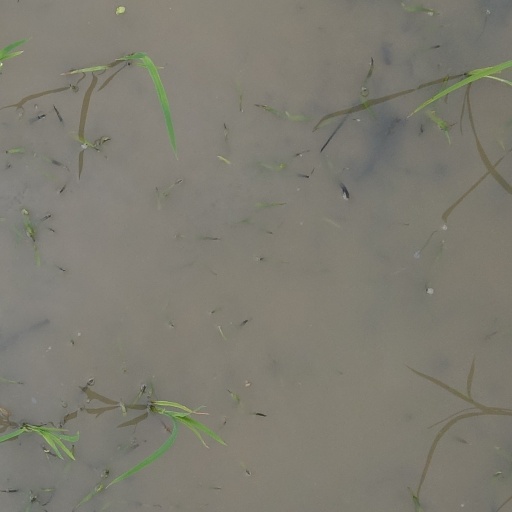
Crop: rice